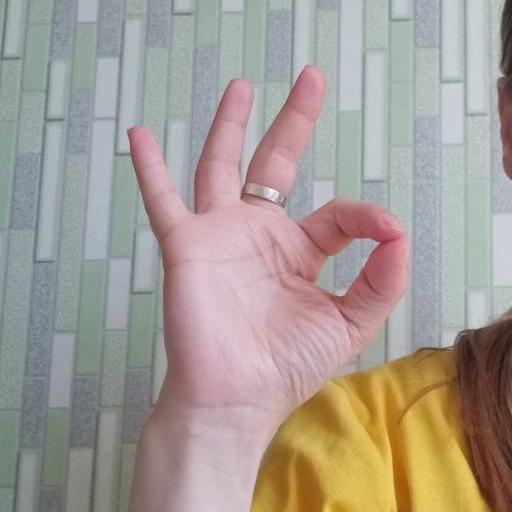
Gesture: ok